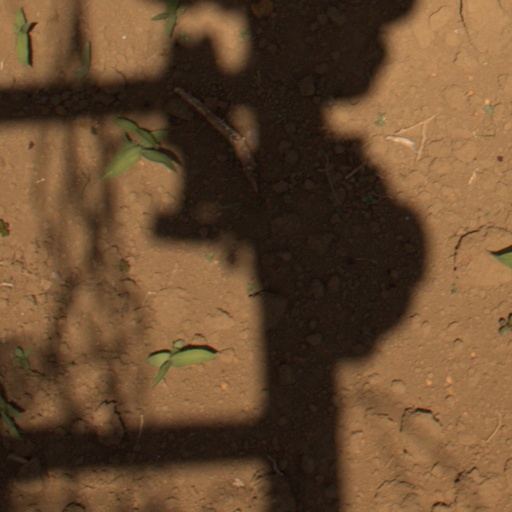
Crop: Jerusalem artichoke